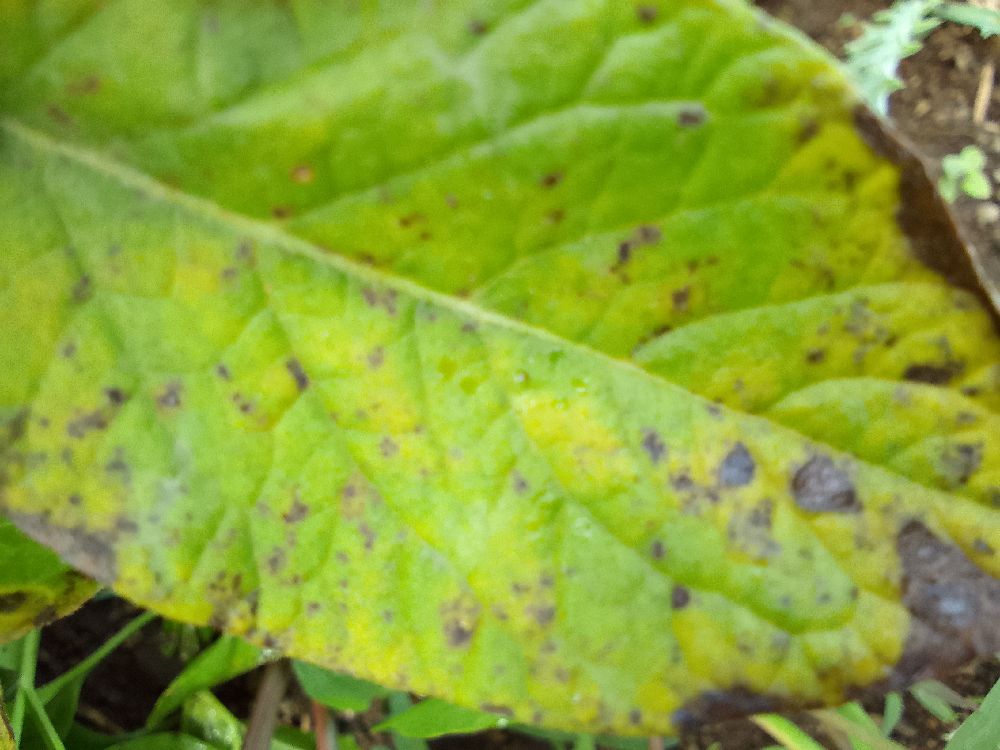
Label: Early blight